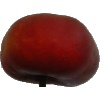
Label: Nectarine Flat 1